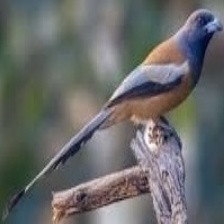
Species: RUFOUS TREPE
Scientific name: DENDROCITTA VAGABUNDA